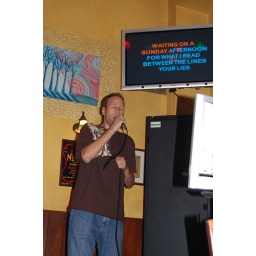
A week spent at our rented beach house in Sandbridge.